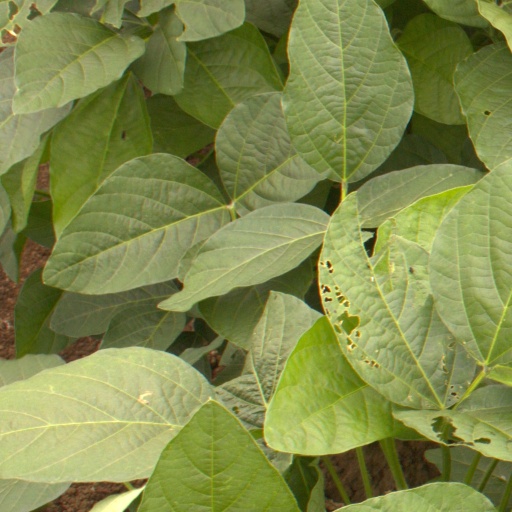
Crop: soybean